Godide

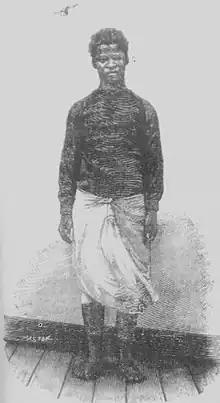
An engraving of Godide by Francisco Pastor (1895)

Godide (1876 in Mozambique – 31 July 1911 in Angra do Heroísmo), or Godide Nxumalo, also known as António da Silva Pratas Godide, was a son of Ngungunhane (or Gungunhana), the last ruler of the Gaza Empire, located in modern Mozambique. He was chosen by his father as putative heir to the throne.